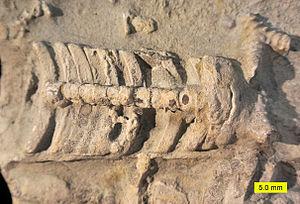
Un endocaste est le moulage interne d'un espace creux. Il s'agit souvent d'une voûte crânienne. Les endocastes sont utilisés pour l'étude du développement du cerveau, objet de la paléoneurologie. Les endocastes peuvent être fabriqués artificiellement pour examiner les propriétés d'un espace creux et inaccessible ou ils peuvent se produire naturellement par fossilisation.